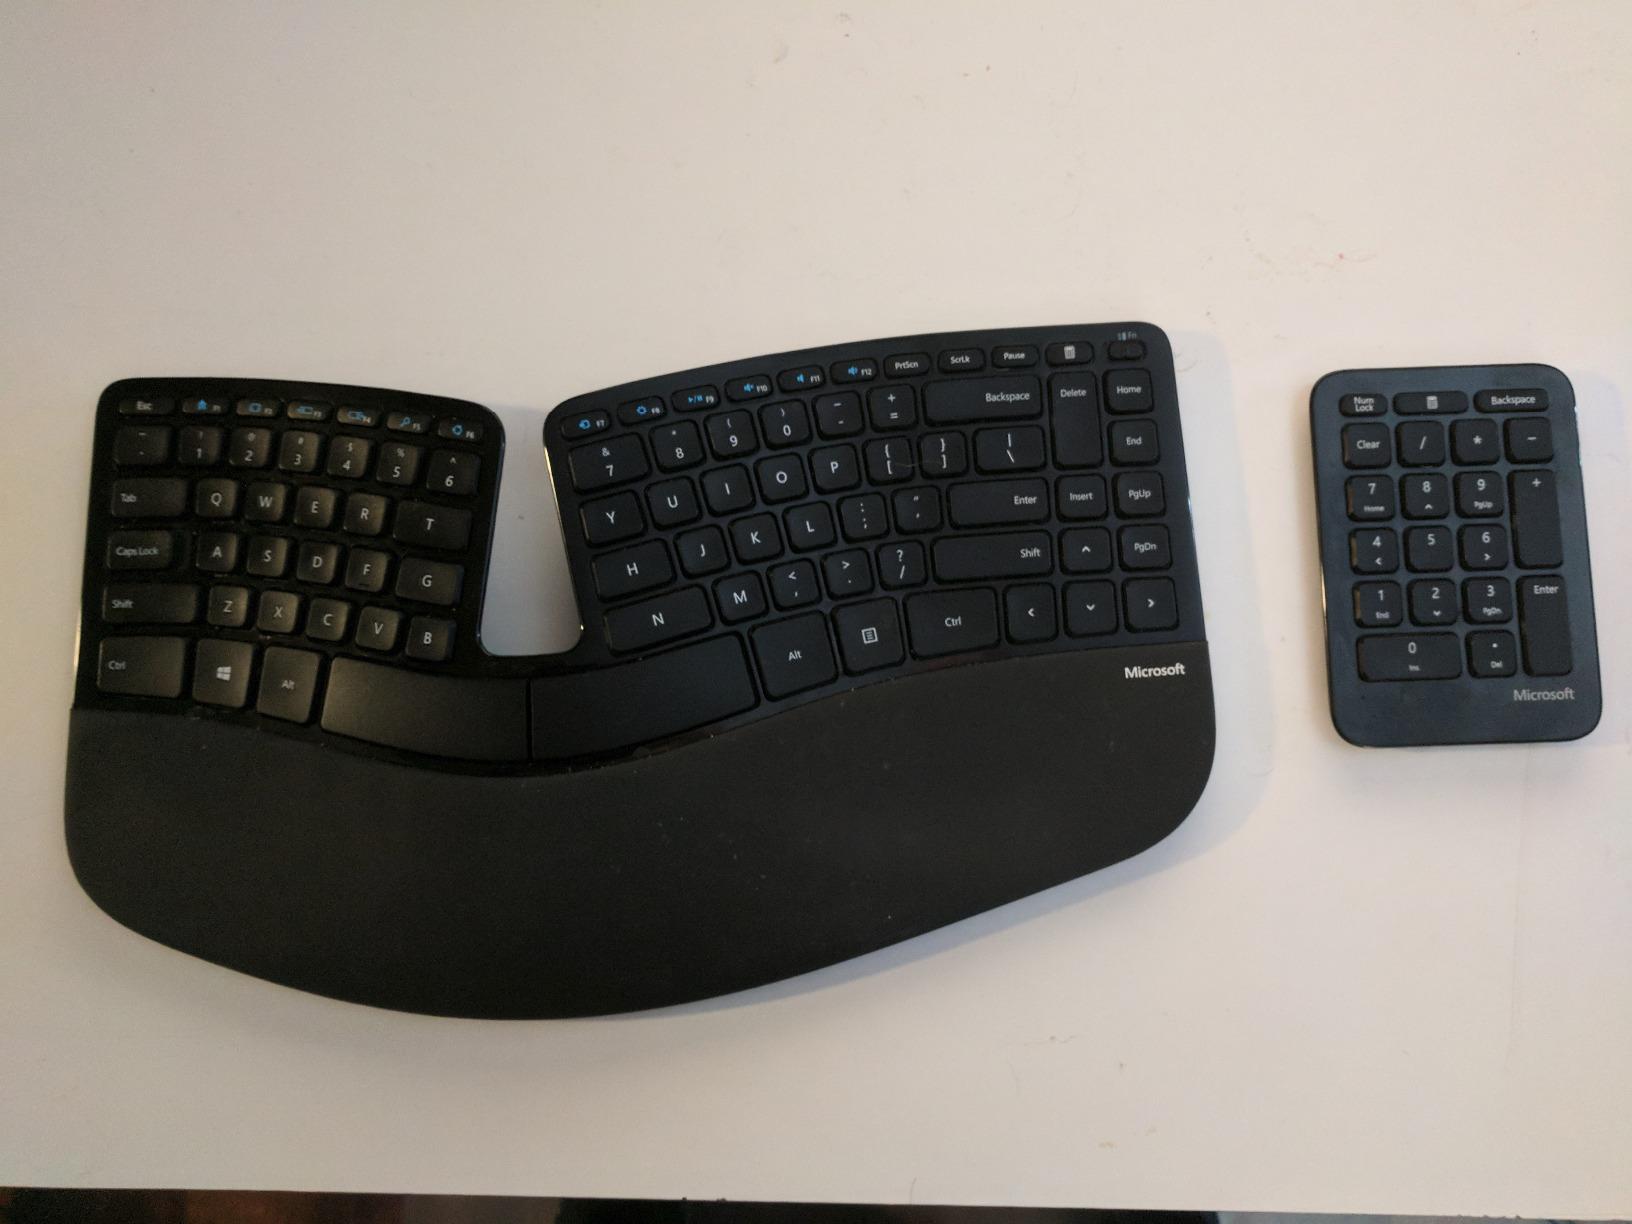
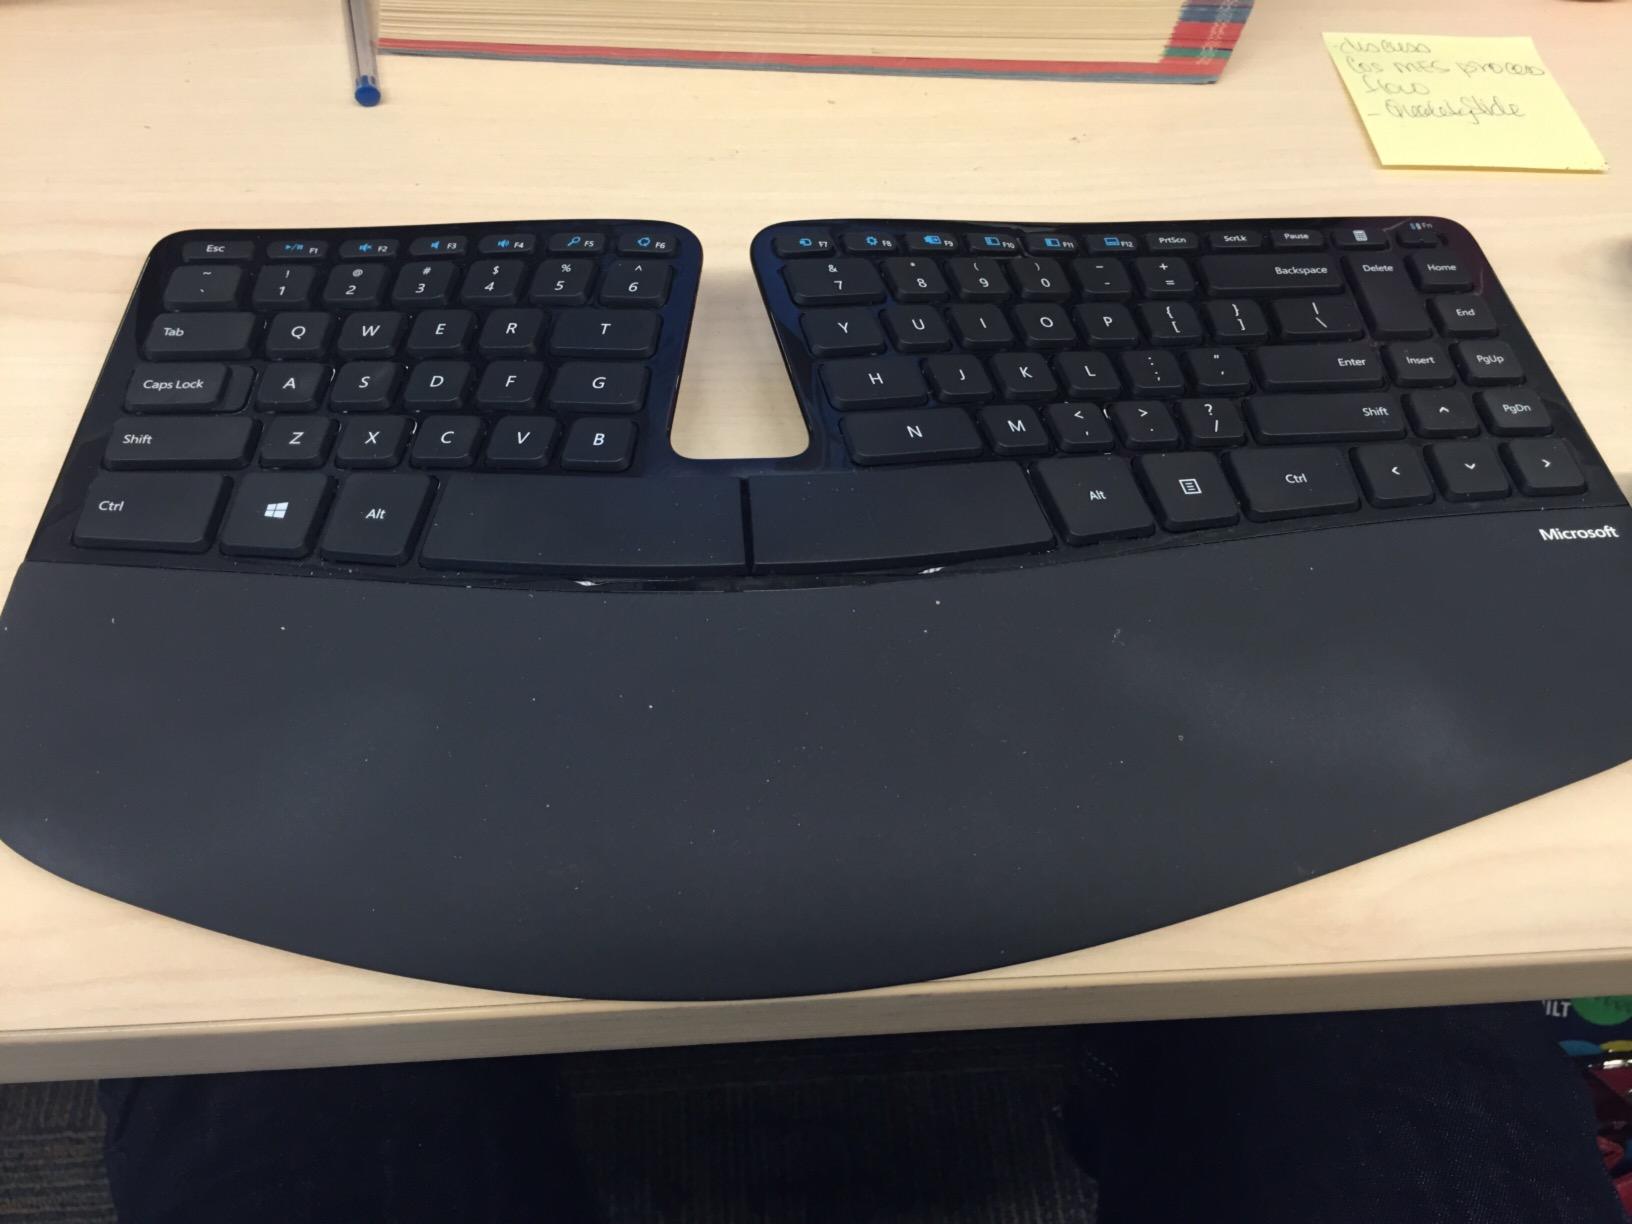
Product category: keyboard
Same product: yes